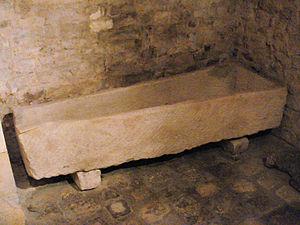
Le musée d'Orbigny Bernon était un musée d'art décoratif et d'histoire locale situé à La Rochelle, en Charente-Maritime. Fermé depuis septembre 2012, il sera reconverti pour accueillir les services culturels de la ville. Les collections ont été transférées au musée des beaux-arts de La Rochelle.